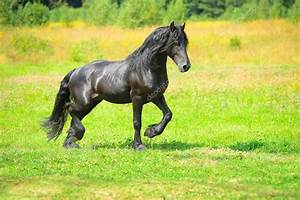
Label: horse